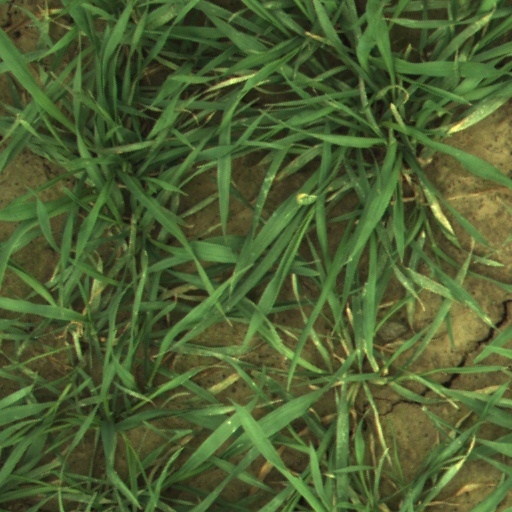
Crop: wheat